Four Worlds

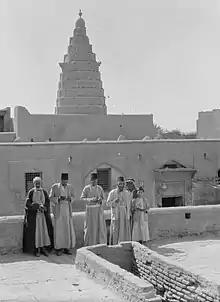
Ezekiel's Tomb in Iraq. Ezekiel's vision of the Divine "Merkabah"-Chariot, and Isaiah's vision of the "Kisei HaKavod"-Throne of Glory, are related in Kabbalah to beholding the Four Worlds from Yetzirah, and from Beriah

Kabbalah distinguishes between two types of Divine light that emanate through the 10 sefirot (Divine emanations) from the Infinite (Ein Sof), to create or affect reality. There is a continual flow of a "lower" light, the "Mimalei Kol Olmin", the light of eminence that "fills all worlds" is the creating force in each descending world, that itself continually brings everything in that level of existence into being from nothing. It is this light that undergoes the various divine concealments and contractions as it descends downward to create the next level, and adapts itself to the capacity of each created being on each level. A transcendent higher light "Sovev Kol Olmin", the light that "surrounds all worlds" would be the manifestation on a particular level of a higher light which above the capacity of that realm to contain. This is ultimately rooted in the infinite light ("Ohr Ein Sof") that preceded Creation, the Tzimtzum and the Sephirot, rather than the source of the immanent light in the "Kav" (first emanation of creation after the Tzimtzum), in the teachings of Isaac Luria. Consequently, all the worlds are dependent for their continual existence on the flow of Divinity they constantly receive from the Divine Will to create them. Creation is continuous. The faculty of Divine Will is represented in the sefirot (10 Divine emanations) by the first, supra-conscious Sephirah of "Keter"-Crown, that transcends the lower 9 Sephirot of conscious intellect and emotion. Once the Divine Will is manifest, then it actualises Creation through Divine Intellect, and "subsequently" Divine Emotion, until it results in action. The reference to temporal cause and effect is itself a metaphor. The psychology of man also reflects the "Divine psychology" of the sefirot, as "Man is created in the image of God" (Genesis 1:27). In man the activation of willpower through intellect and emotion until deed, requires time and subsequent cause and effect. In the Divine Sephirot and their activation of Creation, this does not apply, as limitations only apply to Creation.